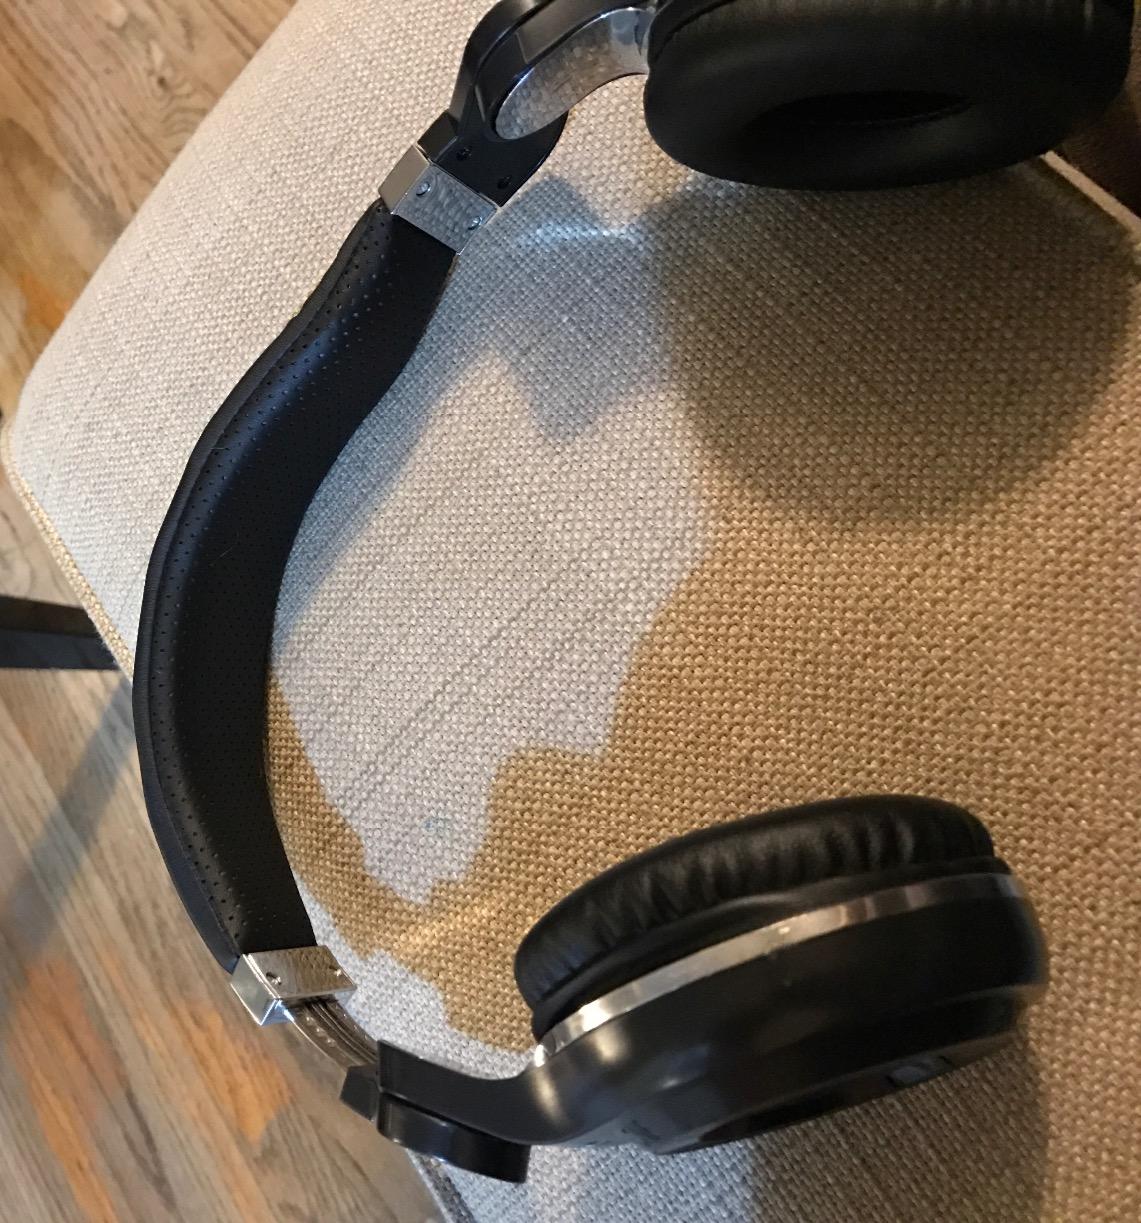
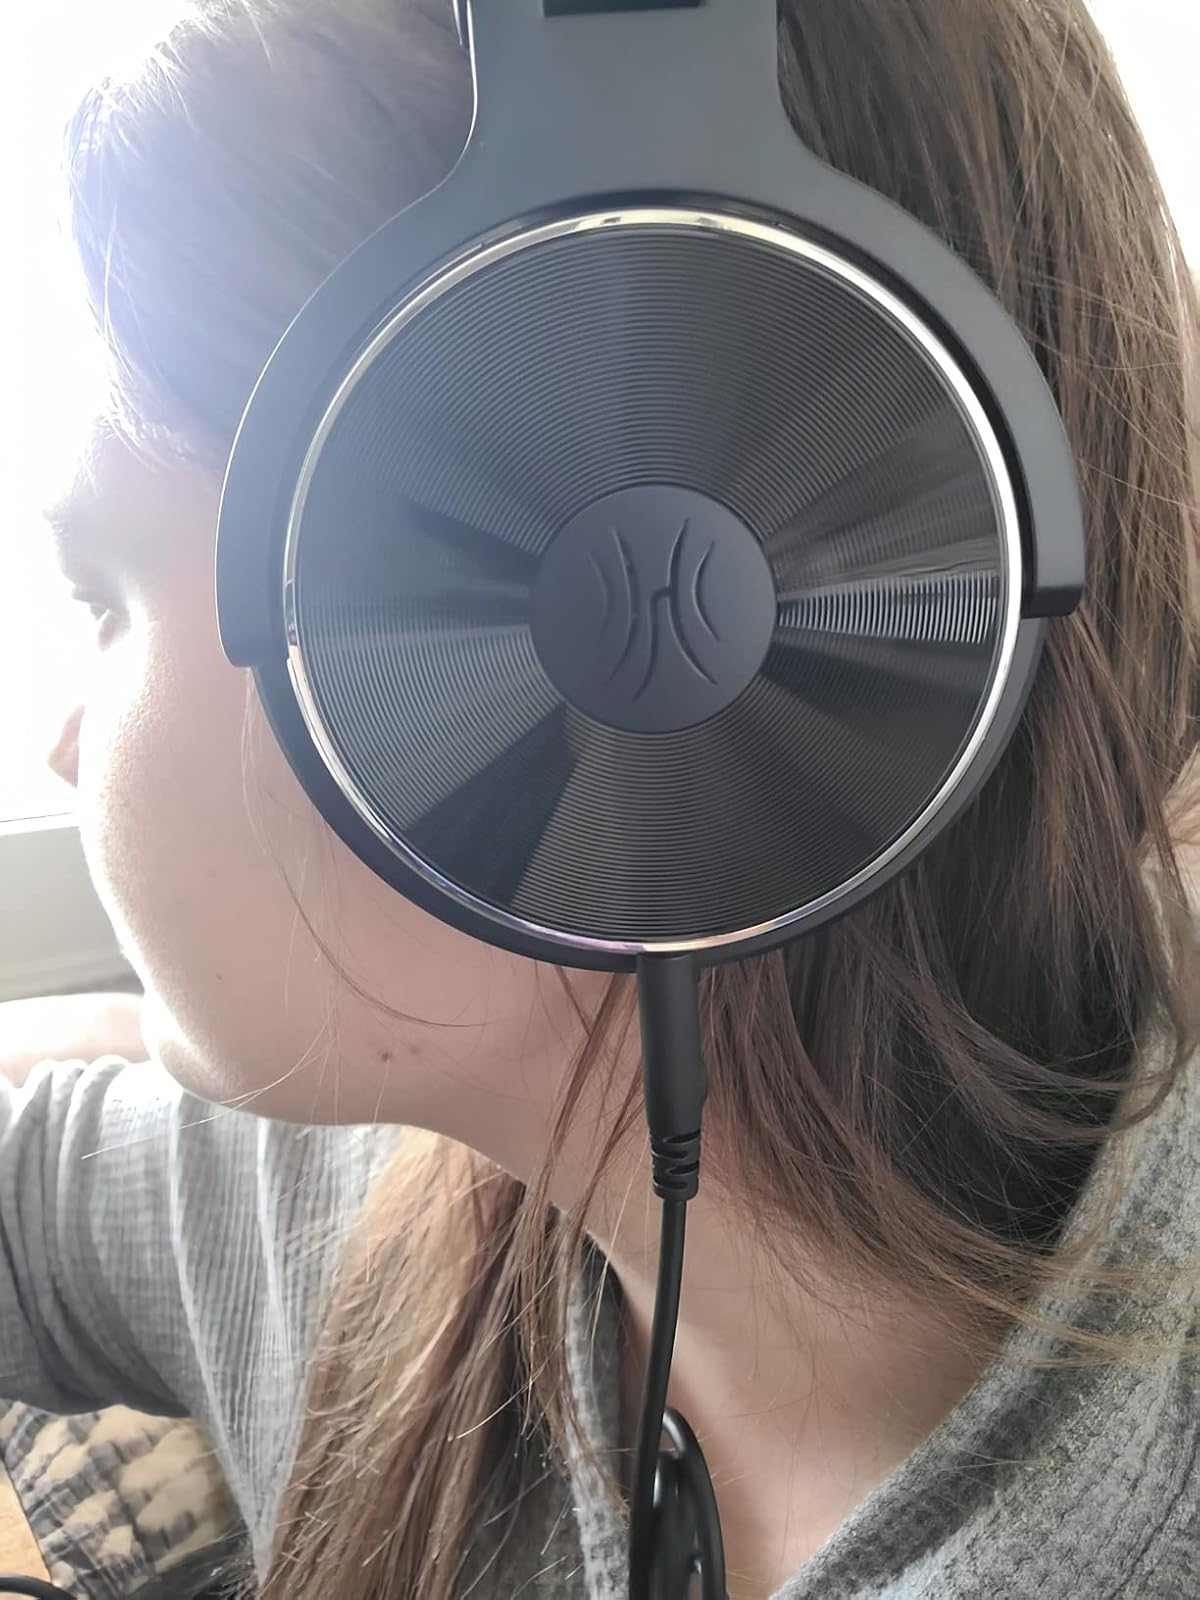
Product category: headphones
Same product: no